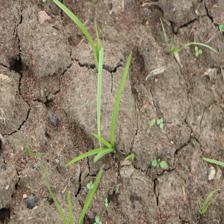
Label: Grass